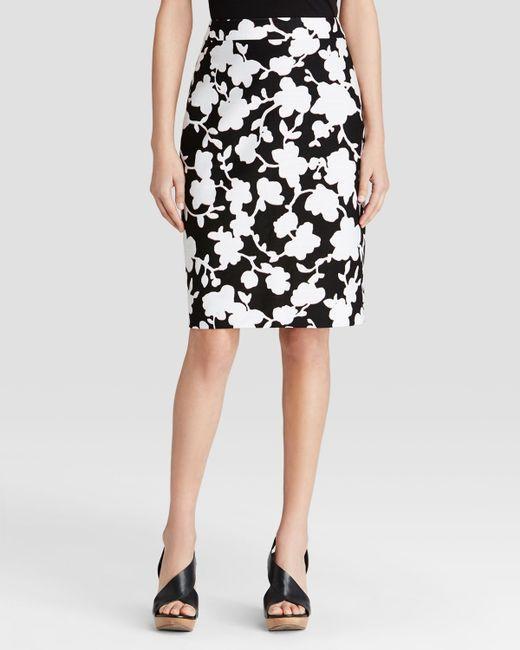
Schwarzer Rock mit weißem Blumenmuster, Büro- und Abendgarderobe